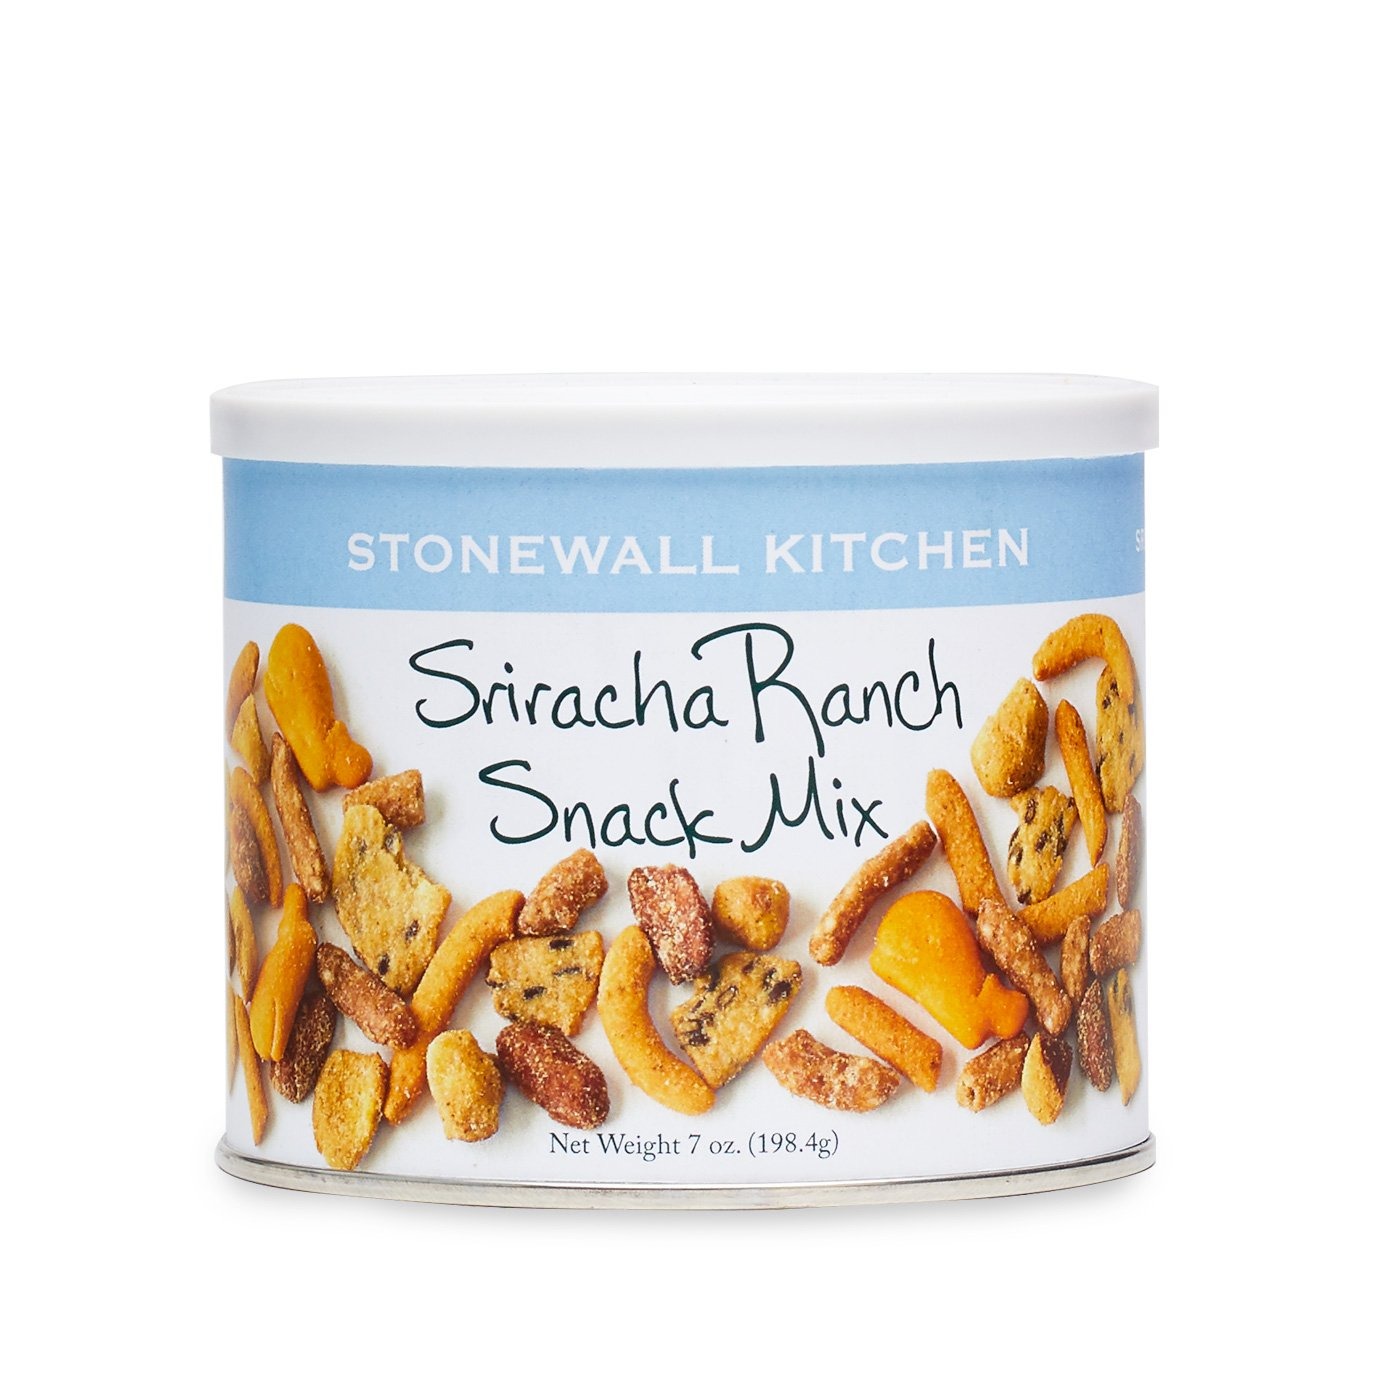
Item Name: Stonewall Kitchen Sriracha Ranch Ultimate Mix, 7oz
Bullet Point 1: Stonewall Kitchen Sriracha Ranch Ultimate Mix, 7oz
Bullet Point 2: Everyone's favorites all together in one delicious mix
Bullet Point 3: Seasoned with sriracha and ranch flavor
Bullet Point 4: Perfect for watching the big game, serving to guests, camping or just simple snacking
Bullet Point 5: Stonewall Kitchen Family of Brands: Our award winning line of gourmet food, home goods, and gifts are loved around the world. Featuring brands such as Legal Sea Foods, Michel Design Works, Montebello, Napa Valley Naturals, Stonewall Home, Stonewall Kitchen, Urban Accents, Vermont Coffee Company, Vermont Village, and Village Candle
Bullet Point 6: About Us: It all started in 1991 at a local farmers' market with a few dozen items that we'd finished hand-labeling only hours before. Fast-forward to today and Stonewall Kitchen is now home to an ever-growing family of like-minded lifestyle brands! Expertly made with premium ingredients, our products are the result of decades spent dreaming up, testing and producing only the very best in specialty foods and fine home living.
Product Description: <b>Stonewall Kitchen Sriracha Ranch Ultimate Mix, 7oz</b><p>Chips, pretzels and peanuts, when it comes to snack treats, everyone has a favorite. So we thought it would be fun to put them all together in one delicious mix. Then we topped it all with a zesty spice combination of bold sriracha and the smooth tang of ranch seasonings to give you plenty of satisfying crunchy goodness in every handful.</p><p><b>About Stonewall Kitchen</b></p><p>We got our start in 1991, selling handmade jams and jellies at local farmers’ markets, fairs and festivals. A passion for innovative recipes and flavors soon led us to expand to sauces, condiments, mustards, baking mixes, and more—all made with the same high-quality ingredients and painstaking attention to detail. Today, our products are sold in more than 6,000 locations both nationwide and internationally, and through our 10 company stores!</p>
Value: 7.0
Unit: Ounce

Price: 10.95